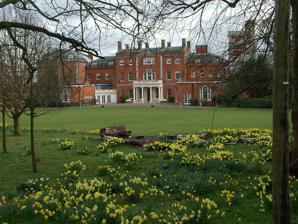
Building: Theobalds House
Country: United Kingdom
Year built: 1585
Stately home in Hertfordshire, England Theobalds House Theobalds Park (now Birch) Hotel. The hotel is on the former estate of the now demolished Theobalds House. General information Coordinates 51°41′20″N 0°3′22″W / 51.68889°N 0.05611°W / 51.68889; -0.05611 Theobalds House (also known as Theobalds Palace ) in the parish of Cheshunt in the English county of Hertfordshire , north of London, was a significant stately home and (later) royal palace of the 16th and early 17th centuries. Set in extensive parkland, it was a residence of statesmen Lord Burghley and his son, both leading royal advisers. It was a notable example of the Elizabethan prodigy house , and was the favourite residence of King James I , who died there. The palace was demolished as a result of the English Civil War . A new mansion known as The Cedars was built farther to the west in 1763: the house and park were then acquired and the house extended by millionaire brewers the Meux family . London's Temple Bar Gate was preserved and stood in the park from 1880 to 2003, when it was moved back to London. The mansion, which became Middlesex County Council Secondary School and then Theobalds Park College, is now part of a hotel and members club known as Birch; the house is a Grade II* listed building. Early history The manor was originally called Cullynges, later Tongs (after William de Tongge), and since 1440, Thebaudes, Tibbolds, and finally Theobalds. The original manor house was surrounded by a moat . In 1563, it was bought by William Cecil, 1st Baron Burghley , senior councillor of Queen Elizabeth I . He entertained Elizabeth in this house on several occasions. Fit for a queen Lord Burghley commissioned a grand new house, which was built between 1564 and 1585. Burghley's intention in building the mansion was partly to demonstrate his increasingly dominant status at the royal court , and also to provide a palace fine enough to accommodate the Queen on her visits. The Queen visited eight times between 1572 and 1596. The location was ideal in that it lay just off the main road north from London to Ware , a 2.5 hour horse trot journey from London, and thus an ideal stop at the end of the first day of a royal tour. A list of rooms to be prepared for the royal visit in 1572 survives. The formal gardens of the house were modelled after the Château de Fontainebleau in France, the English botanist , John Gerard , acting as their superintendent. A plan for rebuilding the inner or conduit court in 1572 was made by Henry Hawthorne, who was a "purveyor" in the royal works. In 1582, brass figures called "terms" were supplied for the Great Chamber fireplace and the windows were glazed with heraldry. There was a water feature, six artificial trees, and the ceiling was decorated with the signs of the zodiac. The great staircase with its oak carvings, similar those at Hatfield House , was salvaged and eventually installed at Herstmonceux Castle . Another schedule of rooms and lodgings was drawn up in May 1583, when Elizabeth stayed for a week at Theobalds and was reconciled with the Earl of Oxford . Elizabeth came in May 1591 and an entertainment the Hermit's Welcome at Theobalds was performed. Visitors would first enter the Great Hall. It was two storeys high, with oak panelling and a minstrels' gallery . The hall ceiling was arched over "with curved timber of curious workmanship" and may have resembled the slightly later decorative hammerbeams of the Great Hall at Wollaton . The chimneypiece was carved from blue marble. In 1585 a painter called Jenings drew the heraldry of the peers of England on the wall and provided a frame for a map, the "chart of England". The Painted, or Green Gallery, completed in 1574 ran over a wing of lodgings and bedchambers. The decoration of the Green Gallery was also of a topographic and heraldic character. It was described by a German visitor, Jacob Rathgeb, secretary to the Duke of Wirtemberg , who visited in 1592, and the Baron Waldstein in 1600. Frederic Gerschow, secretary to the Duke of Stettin-Pomerania , saw the hall in 1602 and explained that England was represented by 52 "trees", a tree for each province hung with arms of the earls and barons. There were also token items depicting the produce of the regions. Paul Hentzner mentioned a canal in the garden for visitors to row boats amidst the shrubbery. Two thieves, John Todd alias Black Jack and Thomas Travers got into the Queen's privy chambers and stole an inkstand and two silver bowls in September 1597. They were caught and executed. Burghley employed the London goldsmith Richard Martin to recover the silver they had sold. Lord Burghley's younger son, Robert Cecil, 1st Earl of Salisbury , inherited the house. The Earl of Northumberland paid him a compliment, writing that for planning his own new house he was going to look at Copthall and as a builder he "must borrow of knowledge somewhat out of Tibballs, somewhat out of every place of mark where curiosities are used. King James and Theobalds Ruins of walls and entranceways—most located in Cedars Park —are all that remain today of Theobalds. After the Queen's death in 1603, Robert Cecil arranged for the new king, James I , to stay on his way from Scotland to London, and receive homage from the Privy Council . The king was troubled by the dust of the entrance road or drive, and an alternative route was made through the lands of Cheshunt Park and Peryours. James wrote to Cecil to provide stags for him to hunt in the woods and park of Theobalds in the autumn of 1604. Fulke Greville went to Theobalds in May 1605 to report on Salisbury's horses and survey the lake and islands in the park. Greville suggested enlarging some windows in one of the galleries of the house. In July 1606, Cecil again entertained King James and his brother-in-law, King Christian IV of Denmark , at Theobalds, while Anne of Denmark stayed at Greenwich . Both monarchs were notoriously heavy drinkers, and according to Sir John Harington , the occasion was simply an orgy of drunkenness, as few English or Danish courtiers had their rulers' capacity to hold their drink: an attempt to put on a masque of Solomon and Sheba descended into a farce, as most of the players were too inebriated to remember their lines, or even to stand up. The five-day visit cost Cecil £1,180 including presents worth £284. Cecil paid Inigo Jones £23 for making and designing the masque scenery. Doubts have been expressed about the details in Harington's description of the masque. In 1607, King James I acquired Theobalds in exchange for Hatfield Palace , also in Hertfordshire. James gave Theobalds to Anne of Denmark in 1607, and this formality was the occasion of court festivities in May 1607 involving hunting, tournaments, and the Prince de Joinville . James ordered improvements, and bought neighbouring lands to extend the park, and Theobalds quickly became his favourite country residence. The house had some disadvantages compared with other aristocrats'  houses. Although James declared in 1607 that it was "a fitting place for our sports", Godfrey Goodman noted that it had no "lordship nor tenants, nor so much as provision of fuel, only a park for pleasure and no more". In 1624, Prince Charles wrote "there is no kind of field-hawking there". Theobalds was however conveniently near to Waltham Forest where the king could hunt. In July 1613 Anne of Denmark was hunting deer at Theobalds and accidentally shot and killed the king's dog "Jewel" with a crossbow bolt. King James invited a young Polish-Lithuanian nobleman Tomasz Zamoyski to join the hunt at Theobalds in July 1615. In September 1618 James gave orders for the demolition of two new buildings nearby that housed tobacco shops patronised by his courtiers. He also ordered the keeper of the gardens, Munten Jennings, to build a house to keep silkworms and feed them mulberry leaves. The architect John Smythson visited and made drawings, a surviving diagram shows the panelling of the great chamber in "walnut tree colour" graining with black and gold mouldings. On 9 January 1622 King James rode from Theobalds after dinner to see the ice on the New River and fell in head first so that his companions could only see his boots. He was rescued by Sir Richard Young and returned to a warm bed at Theobalds. A new pool with a barge and barge house was created in the gardens in 1622. The ambassador Diego Sarmiento de Acuña, 1st Count of Gondomar arranged for the gift of two camels and a breeding pair of asses to be sent from Spain for the park in 1622. King James died at Theobalds on 27 March 1625. The Knight Marshal , Edward Zouch proclaimed King Charles at Theobalds gate. James had made few changes to the main suites, installing panelling in the Great Gallery to which his son Charles I added a number of carved and painted stag's heads. Later, after the execution of Charles I , Theobalds was listed, amongst other royal properties, for demolition and disposal by the Commonwealth . This was achieved speedily, and by the end of 1650, the house was largely demolished. After the Restoration , the estate was granted to George Monck, 1st Duke of Albemarle , but reverted to the Crown after the death of the 2nd Duke of Albemarle , who left no heir. Eighteenth and nineteenth centuries: the new house Sir Henry Bruce Meux , 3rd Baronet and his wife Lady Valerie Temple Bar in Theobalds Park before 2001 It was then given by King William III to William Bentinck, 1st Earl of Portland and descended in that family until sold in 1762 by the 3rd Duke of Portland to George Prescott , a merchant and MP . Prescott built a Georgian style mansion known as The Cedars about a mile to the west of the original palace. ATS women in the Gun Operations Room of AA Command The new house passed from the Prescott family to the Meux family of Meux's Brewery fame in about 1820, and they made extensive alterations and added extensions during the nineteenth century. These included a remodelled entrance based on Sir Christopher Wren 's Temple Bar Gate , which had been dismantled and stored in a yard at Farringdon Road . In 1888, it caught the eye of the beautiful (painted by Whistler) and eccentric Lady Meux (formerly a banjo-playing barmaid named Val); the gateway was purchased from the City of London and the 400 tons of stone was transported by horse-drawn carts to the park, where it was carefully rebuilt at a cost of £10,000. Lady Val Meux often entertained in the gateway's upper chamber; guests included King Edward VII and Winston Churchill . Later history When Sir Hedworth Lambton , the commander of the Naval Brigade at the siege of Ladysmith , returned to England, he called on Lady Meux at Theobalds to recount his adventures. She was so taken with him that she made him the chief beneficiary of her will, on condition that he change his surname to Meux (she was without direct heirs, and had been snubbed by her husband's family). When she died on 20 December 1910, he willingly changed his name by Royal Warrant and inherited the Hertfordshire estate and a substantial interest in the Meux Brewery . In 1921 part of the park, the site of the demolished Elizabethan mansion, was given to the town of Cheshunt by Meux and a public park, The Cedars , created. After his death in 1929, the house was a hotel for some years. During World War II , the house was used by the Royal Artillery and then by the Metropolitan Police as a riding school. Renamed to Theobalds House, in 1955 it became a secondary school and after 1969, an adult education centre. In the 1990s it was refurbished for use as a commercial conference centre and later converted to its current (2015) status as the Theobalds Park Hotel in the De Vere Venues chain. The Temple Bar Gate had remained in the hands of the trustees of the Meux family estate and despite its status as a Scheduled Ancient Monument , had lapsed into decay. After a long campaign, it was decided to return it to the City in 2001. The arch was again dismantled,  and was reconstructed on a site next to St Paul's Cathedral . The project was completed in November 2004, and a commemorative plaque was placed in Theobalds Park. On Christmas Eve 2015, Katie Locke was murdered at the hotel by a man she was on a first date with. In June 2016, Carl Langdell was jailed for life. References Emily Cole, "Theobalds, Hertfordshire: The Plan and Interiors of an Elizabethan Country House", Architectural History , 60 (2017), pp. 71–117. John Summerson , "The Building of Theobalds, 1564-1585" , Archaeologia , 97 (1959), pp. 107–126